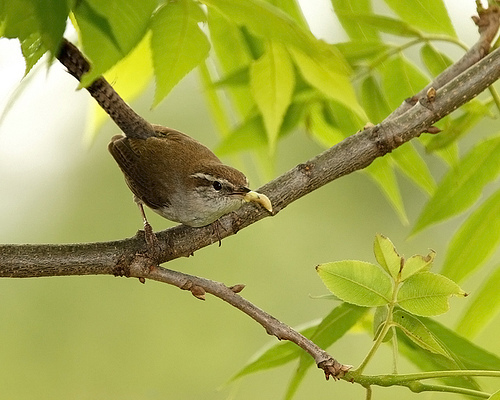
this is a brown bird with a white breast, short beak and long striped tail.
the small brown bird has a hooked yellow beak and a white eye brow.
this is a brown bird with a white breast and a small brown beak.
a bird with a brown crown and a light brown belly.
this bird is brown with white on its chest and has a long, pointy beak.
this bird has feathers that are brown with a white belly
this bird has wings that are brown and has a white belly
this bird is brown in color, with a small brown beak.
a small bird with a brown wing and head and pointed beak.
this brown bird has relatively long retrices that have black spots lining them and a white eyebrow.
Species: Bewick Wren